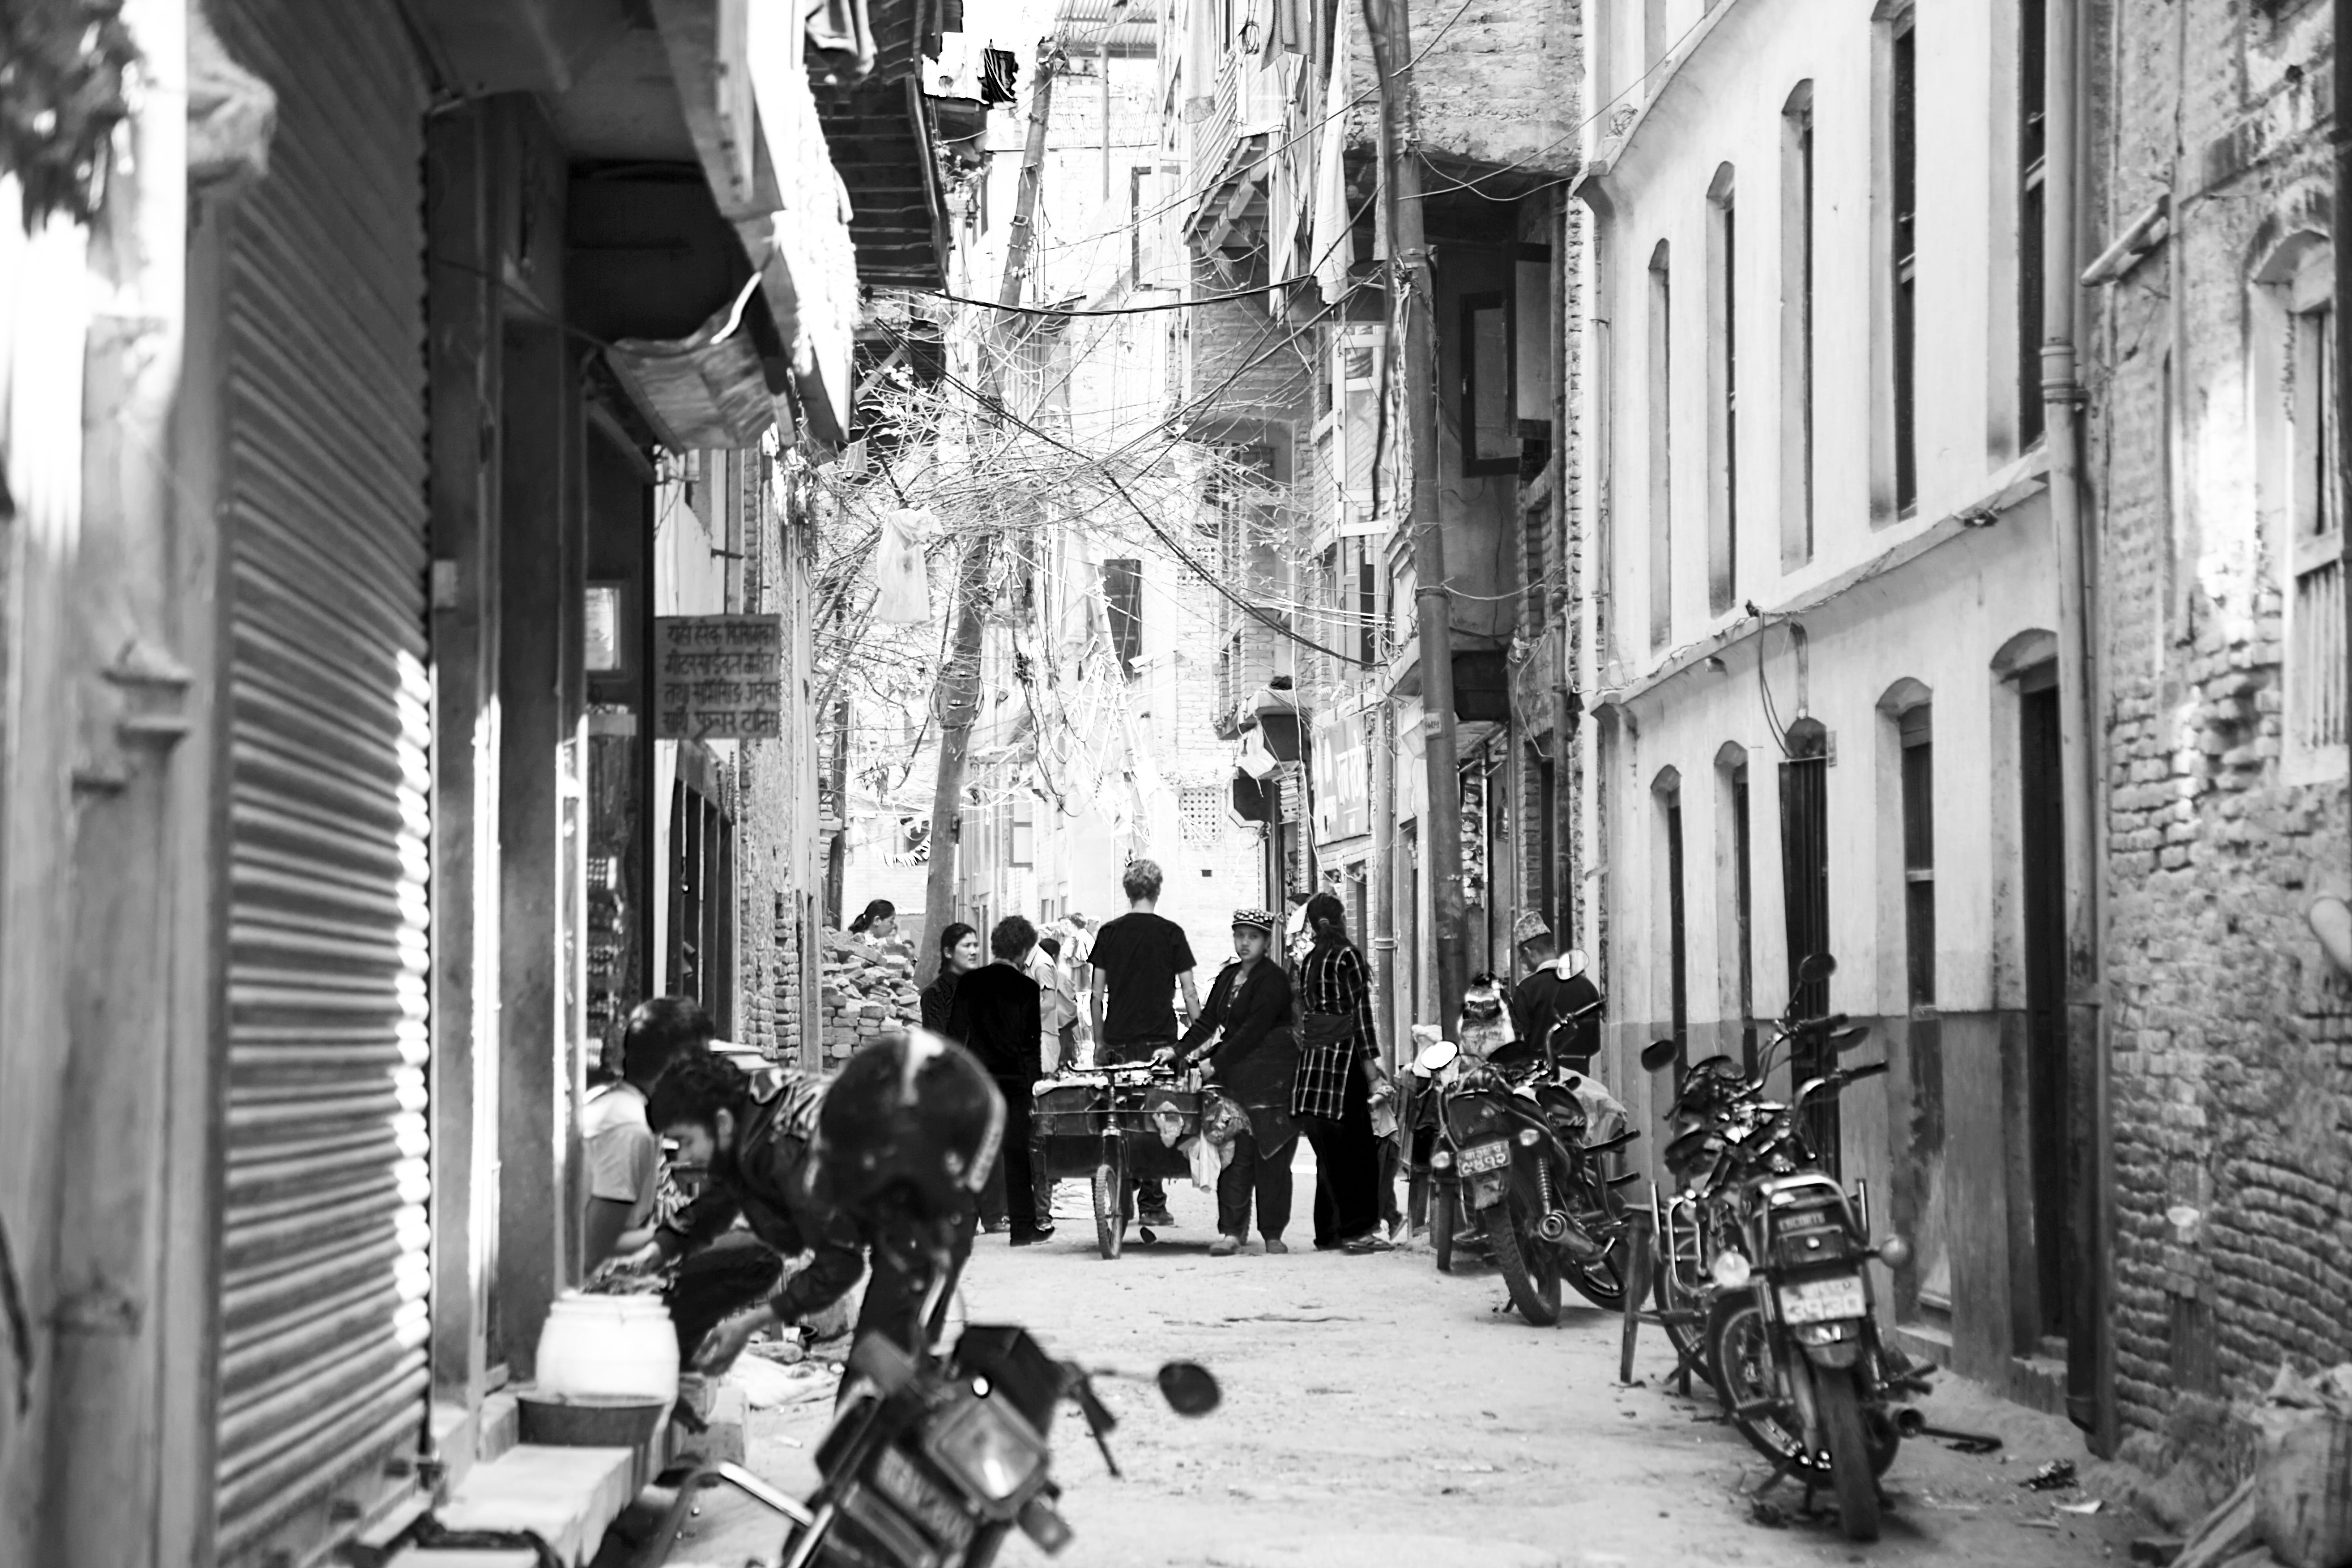
pedestrian, black and white, road, street, town, alley, city, crowd, motorcycle, monochrome, nepal, streets, infrastructure, photograph, snapshot, kathmandu, urban area, monochrome photography, human settlement, nonbuilding structure